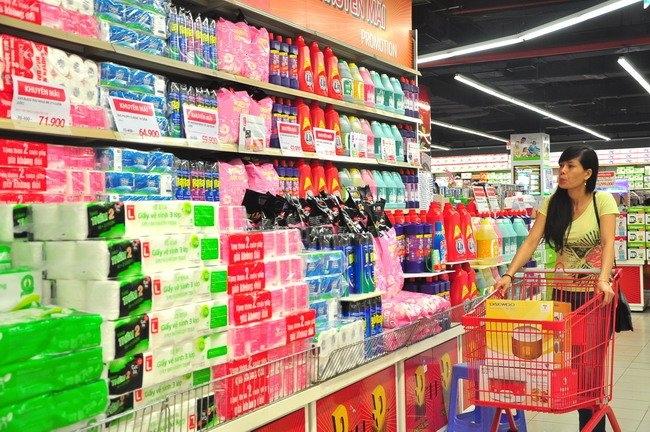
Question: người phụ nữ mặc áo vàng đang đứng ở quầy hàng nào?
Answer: quầy bán bột giặt, nước xả